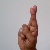
The image shows a hand gesture representing the letter 'R' in Indian Sign Language.